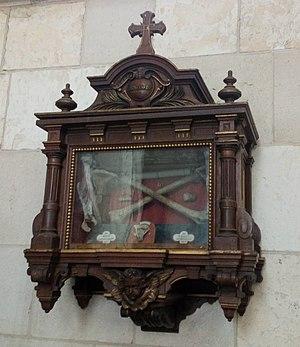
Abbatiale Saint-Pierre de Corbie intérieur, reliquaire 4
Adalard, ou d'Adalhard ou encore Adélard de Corbie, serait né vers 752 à Huysse près d'Audenarde en Flandre, et mourut le 2 janvier 826, fut abbé et comte de Corbie. Ce fut l'un des grands abbés de la période carolingienne. Il fut maire du palais au début du règne de Charlemagne, son cousin, qui le nomma tuteur puis conseiller de Pépin son fils aîné, roi d'Italie. Il a été canonisé au XIᵉ siècle.